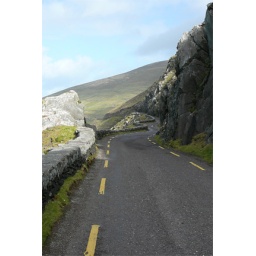
View down the mountain road around Dingle Peninsula